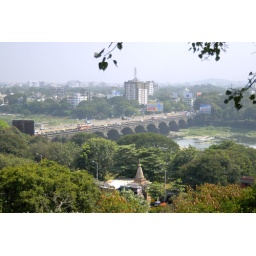
View from Tarakeswar Mandir temple over the Mula Mutha river and Yerawada bridge